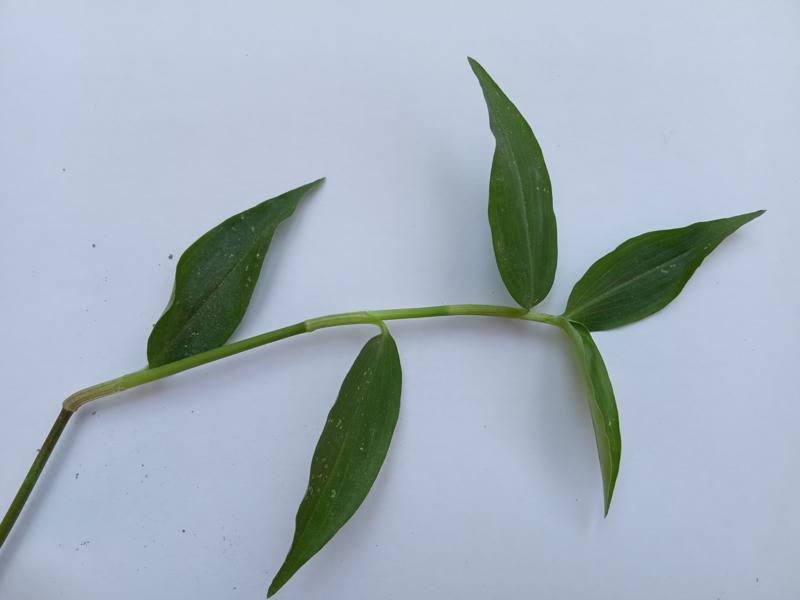
Weed species: Commelina benghalensis